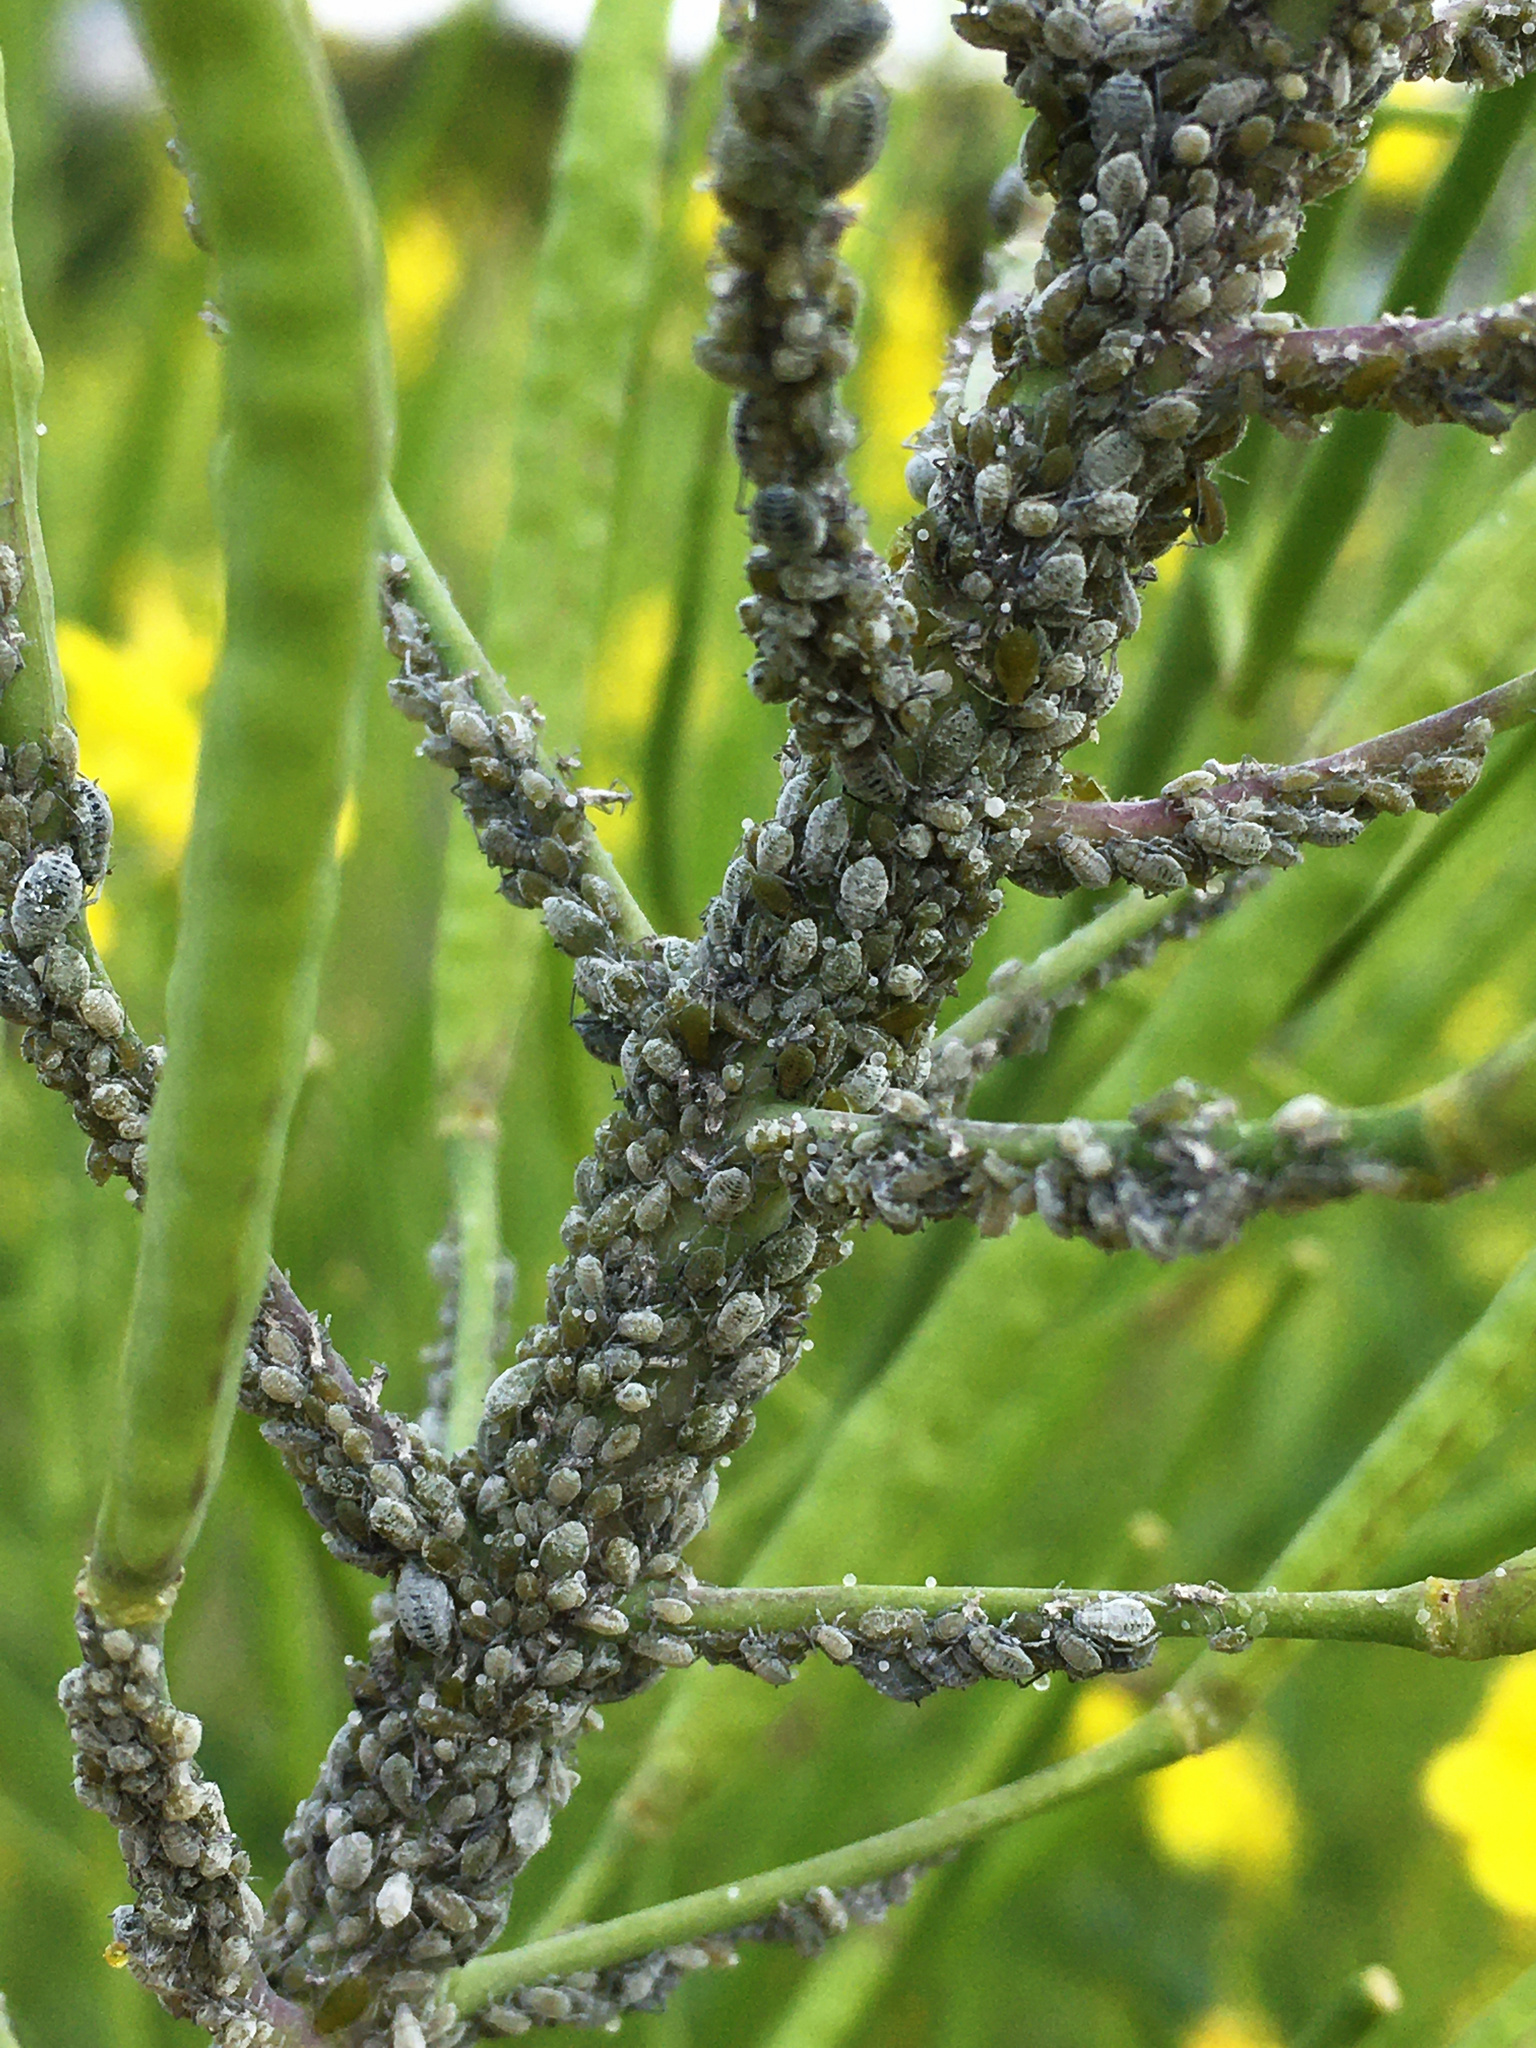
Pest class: cabbage_aphid